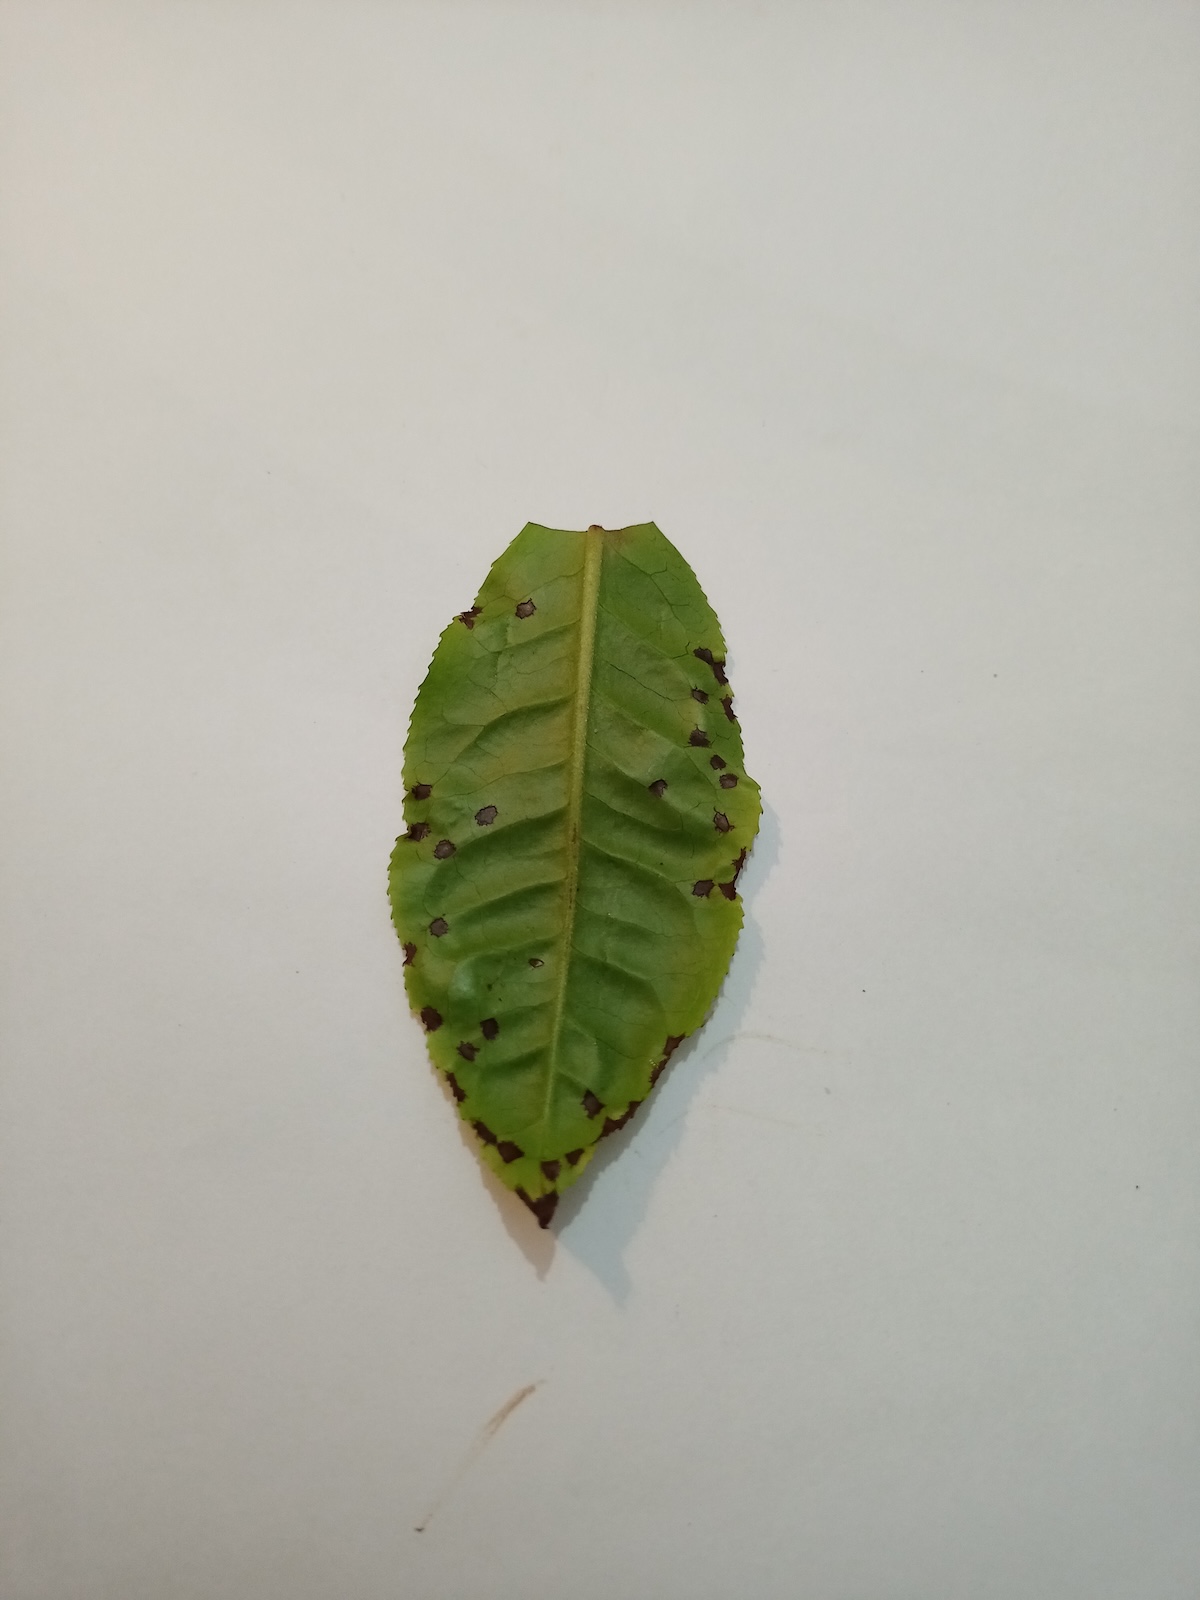
Label: Helopeltis